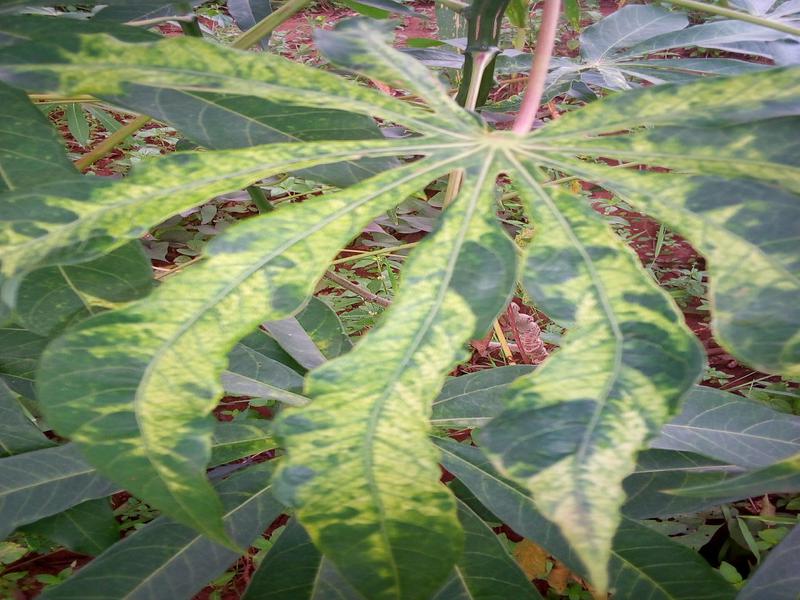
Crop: cassava
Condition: mosaic_disease